2013 Lahad Datu standoff

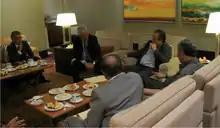
Philippines Secretary of Foreign Affairs meet with the Malaysian Foreign Minister and the Defence Minister to discuss peacefully on how to resolve the incident.

On 26 February 2013, President Aquino appealed to Kiram III to recall his followers and to hold discussions with the government to address his family's concerns. In a press conference held at Malacañang Palace, Aquino said that the longer Kiram's III followers stayed in Sabah, the more they endangered their own lives, but also the thousands of Filipinos living there. Addressing Kiram III, he said, "It must be clear to you that this small group of people will not succeed in addressing your grievances, and that there is no way that force can achieve your aims". Aquino reminded him that as a Filipino citizen, he was bound by the Constitution of the Philippines and its laws. The president said that he had ordered an investigation into possible violations of laws by Kiram III, his followers and collaborators. He cited the Constitution's provision on renouncing war as a policy instrument and Article 118 of the Revised Penal Code, which punishes those who "provoke or give occasion for a war...or expose Filipino citizens to reprisals on their persons or property". He said a dialogue to address the country's territorial dispute to eastern Sabah could be arranged after the standoff ended. Aquino declined to confirm reports of other parties allegedly behind the standoff to sabotage the Bangsamoro peace process. Aquino's statement was supported by Senator Francis Pangilinan, who said: